İncirli (Metrobus)

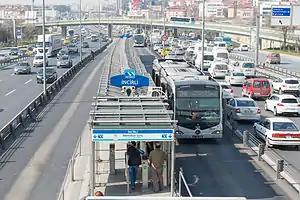
İncirli station.

İncirli is a station on the Istanbul Metrobus Bus rapid transit line. It is located on the D.100 state highway, with the entrances/exits on both sides of the road.